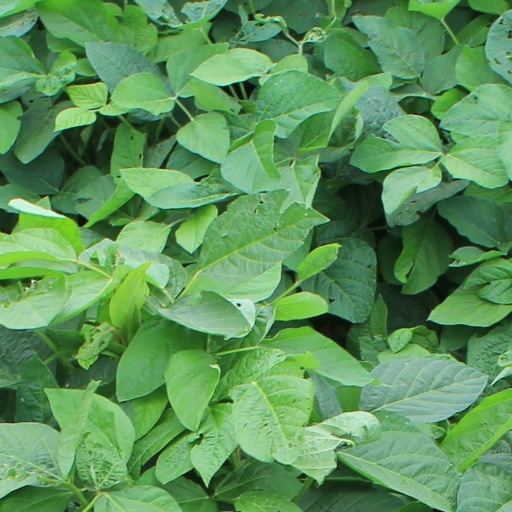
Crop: soybean